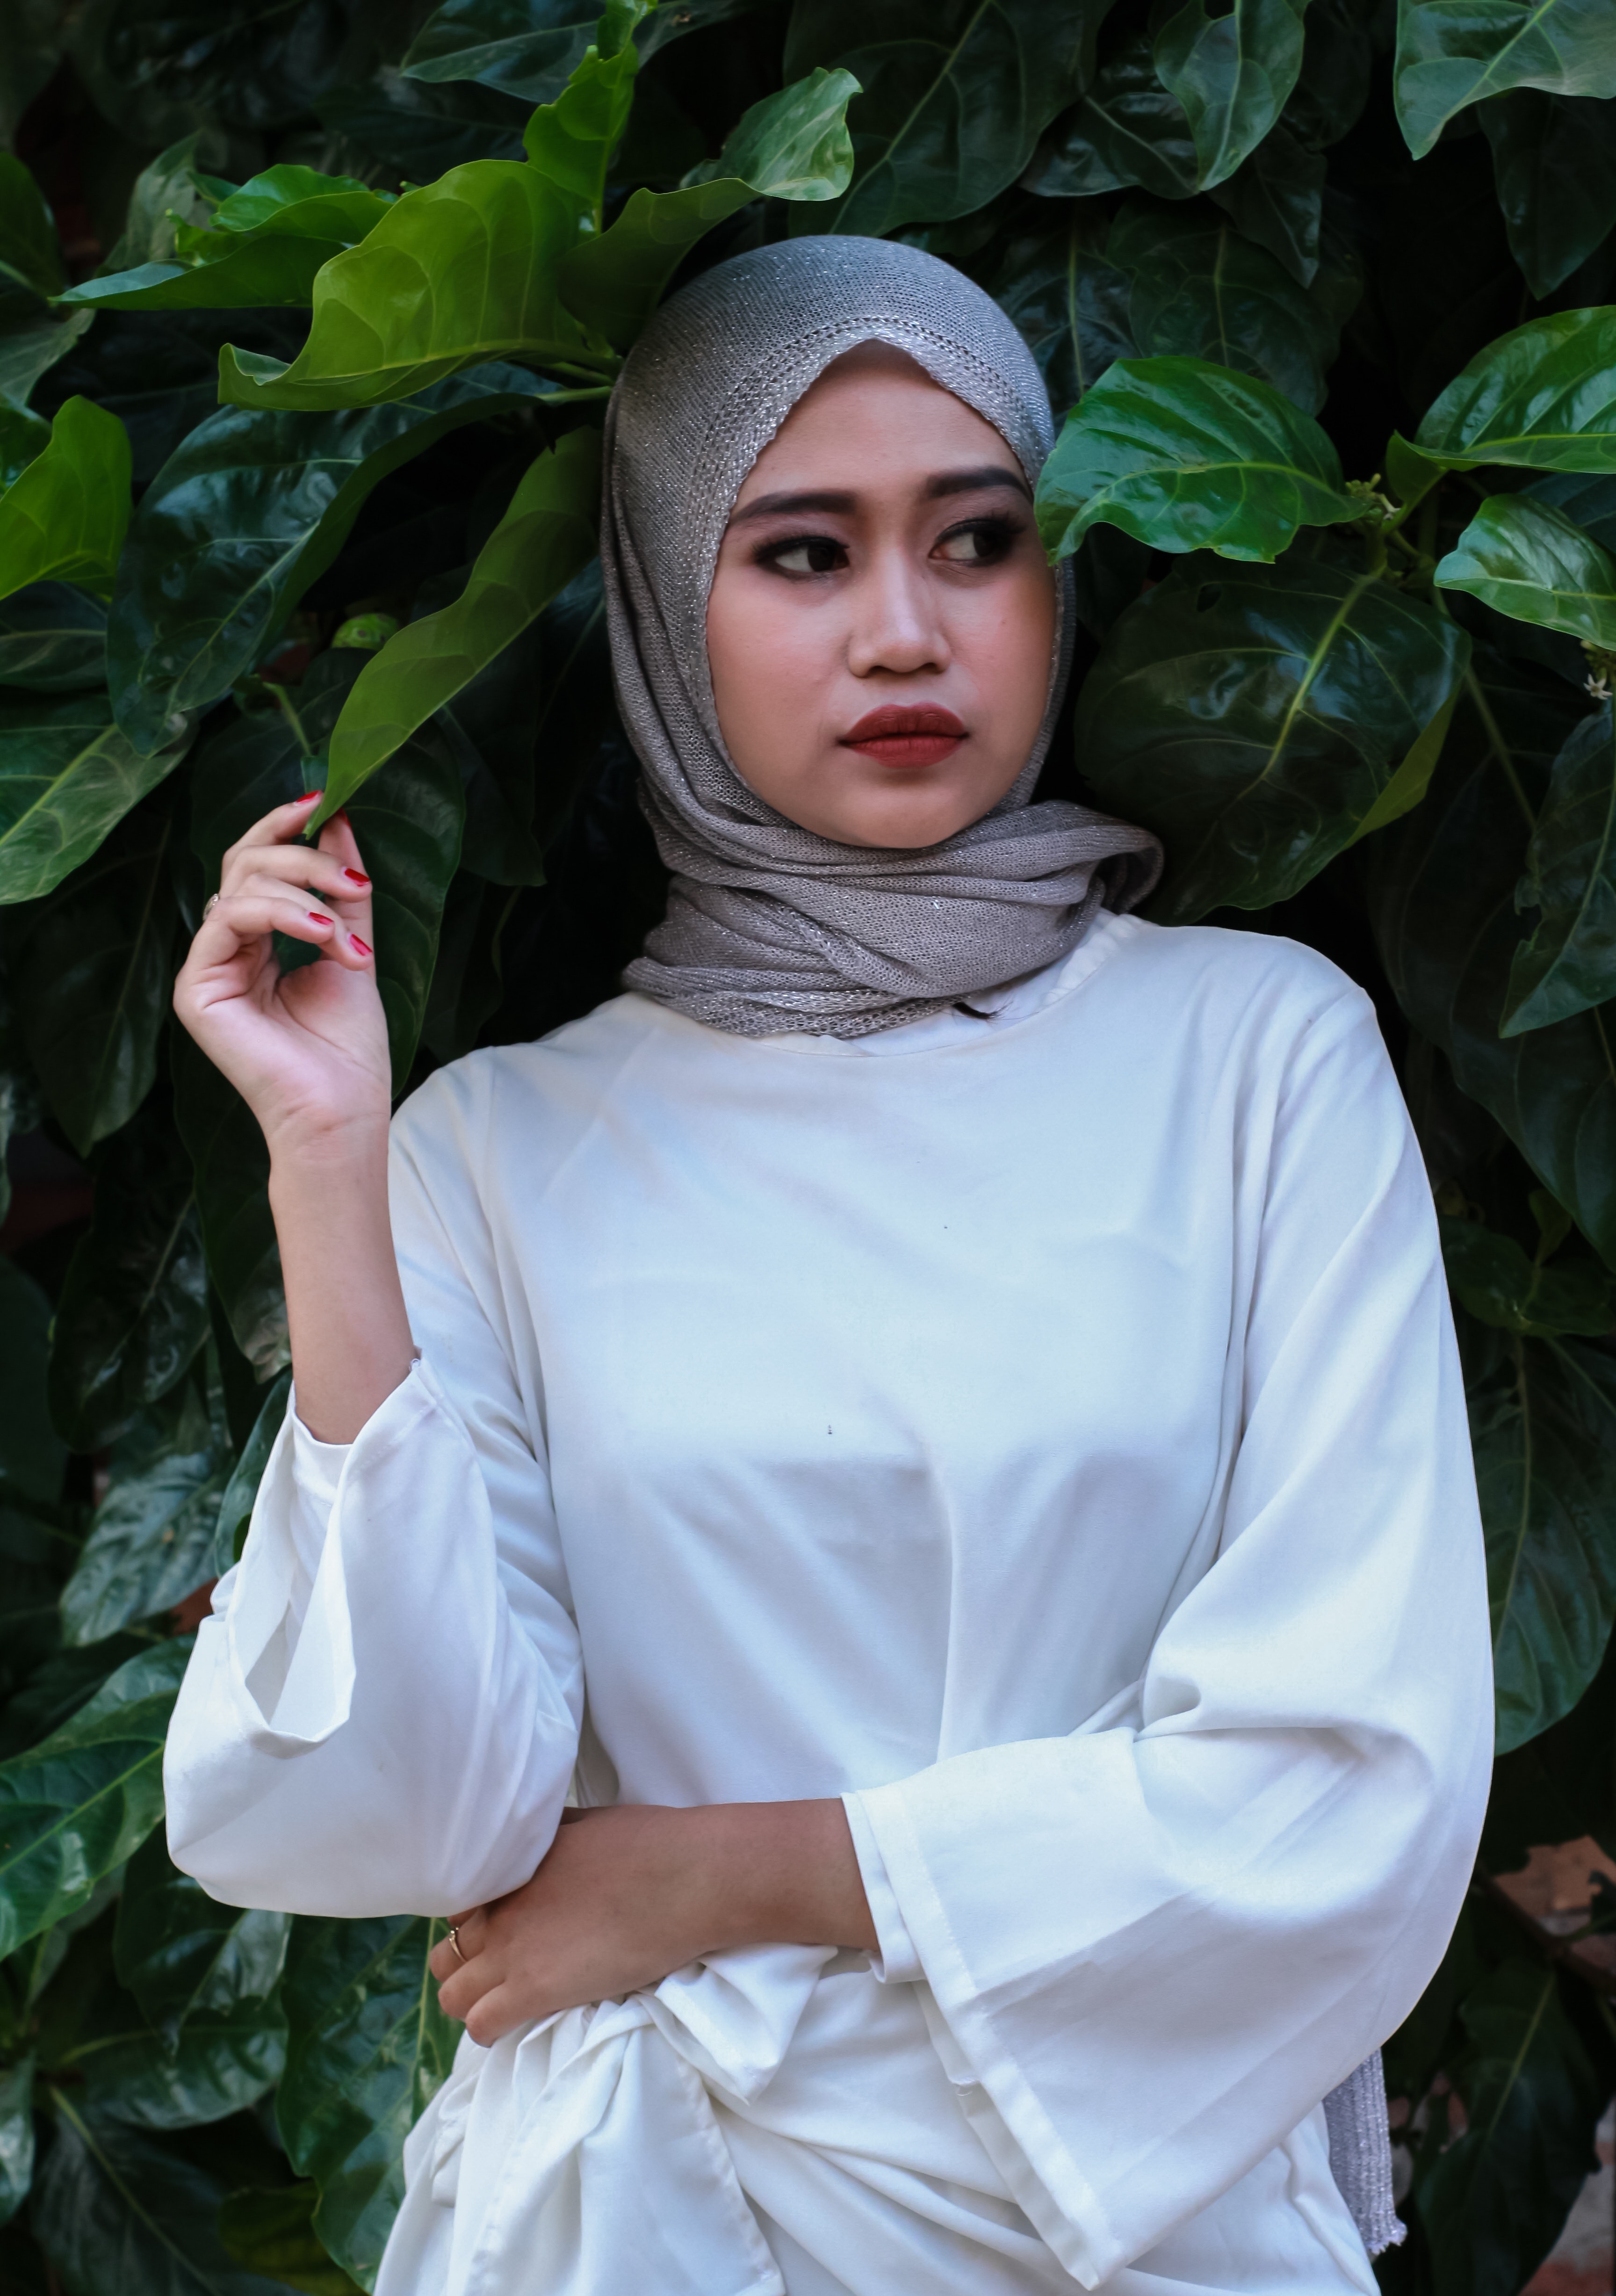
woman, beauty, lady, girl, smile, plant, headgear, trunk, photo shoot, portrait, abdomen, tree, hair accessory